Zwickau

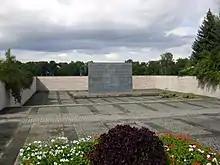
Memorial at the resting place of 325 victims of Nazi Germany

The late Gothic church of St. Catharine has an altar piece ascribed to Lucas Cranach the elder, and is remembered because Thomas Müntzer was once pastor there (1520–22). The city hall was begun in 1404 and rebuilt many times since. The municipal archives include documents dating back to the 13th century.